Bundesliga

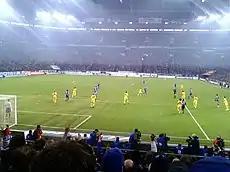
Borussia Dortmund against rivals Schalke, known as the Revierderby, in the Bundesliga in 2009

No clubs have played continuously in the Bundesliga since its foundation; on 12 May 2018, Hamburger SV was the last founding club to be relegated for the first time.